Av. Suba Calle 116 (TransMilenio)

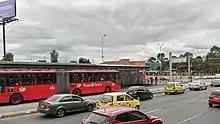
Av. Suba Calle 116 (TransMilenio)

In 2006, phase two of the TransMilenio system was completed, including the Avenida Suba line, on which this station is located.